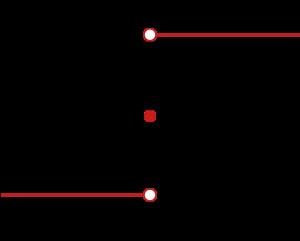
En mathématiques, la dérivée d'une fonction d'une variable réelle mesure l'ampleur du changement de la valeur de la fonction par rapport à un petit changement de son argument. Les calculs de dérivées sont un outil fondamental du calcul infinitésimal. Par exemple, la dérivée de la position d'un objet en mouvement par rapport au temps est la vitesse de l'objet.
La fonction signe, ou signum en latin, souvent représentée sgn dans les expressions, est une fonction mathématique qui extrait le signe d'un nombre réel, c'est-à-dire que l'image d'un nombre par cette application est 1 si le nombre est strictement positif, 0 si le nombre est nul, et -1 si le nombre est strictement négatif :